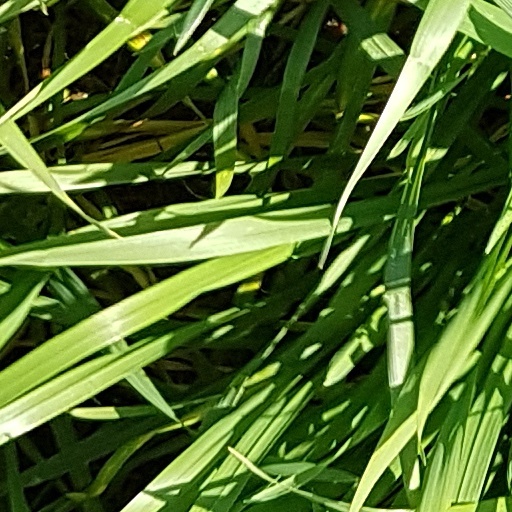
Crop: wheat